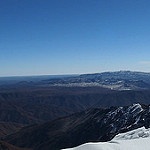
Label: mountain